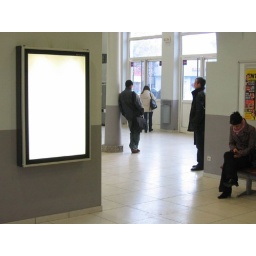
a white and blank screen in selestat railway station. person in waiting position. See also 'blank' (other image in collection)